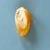
Maize quality: Good